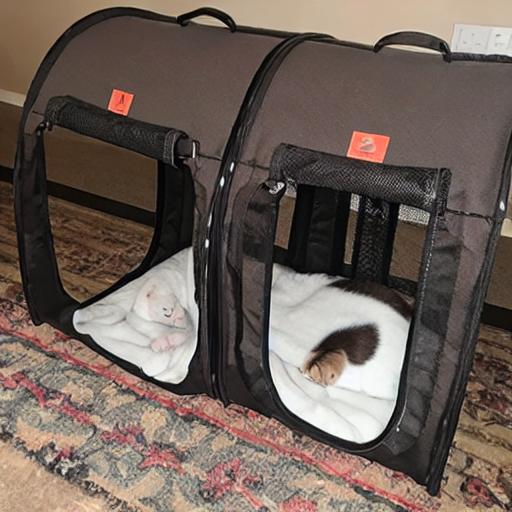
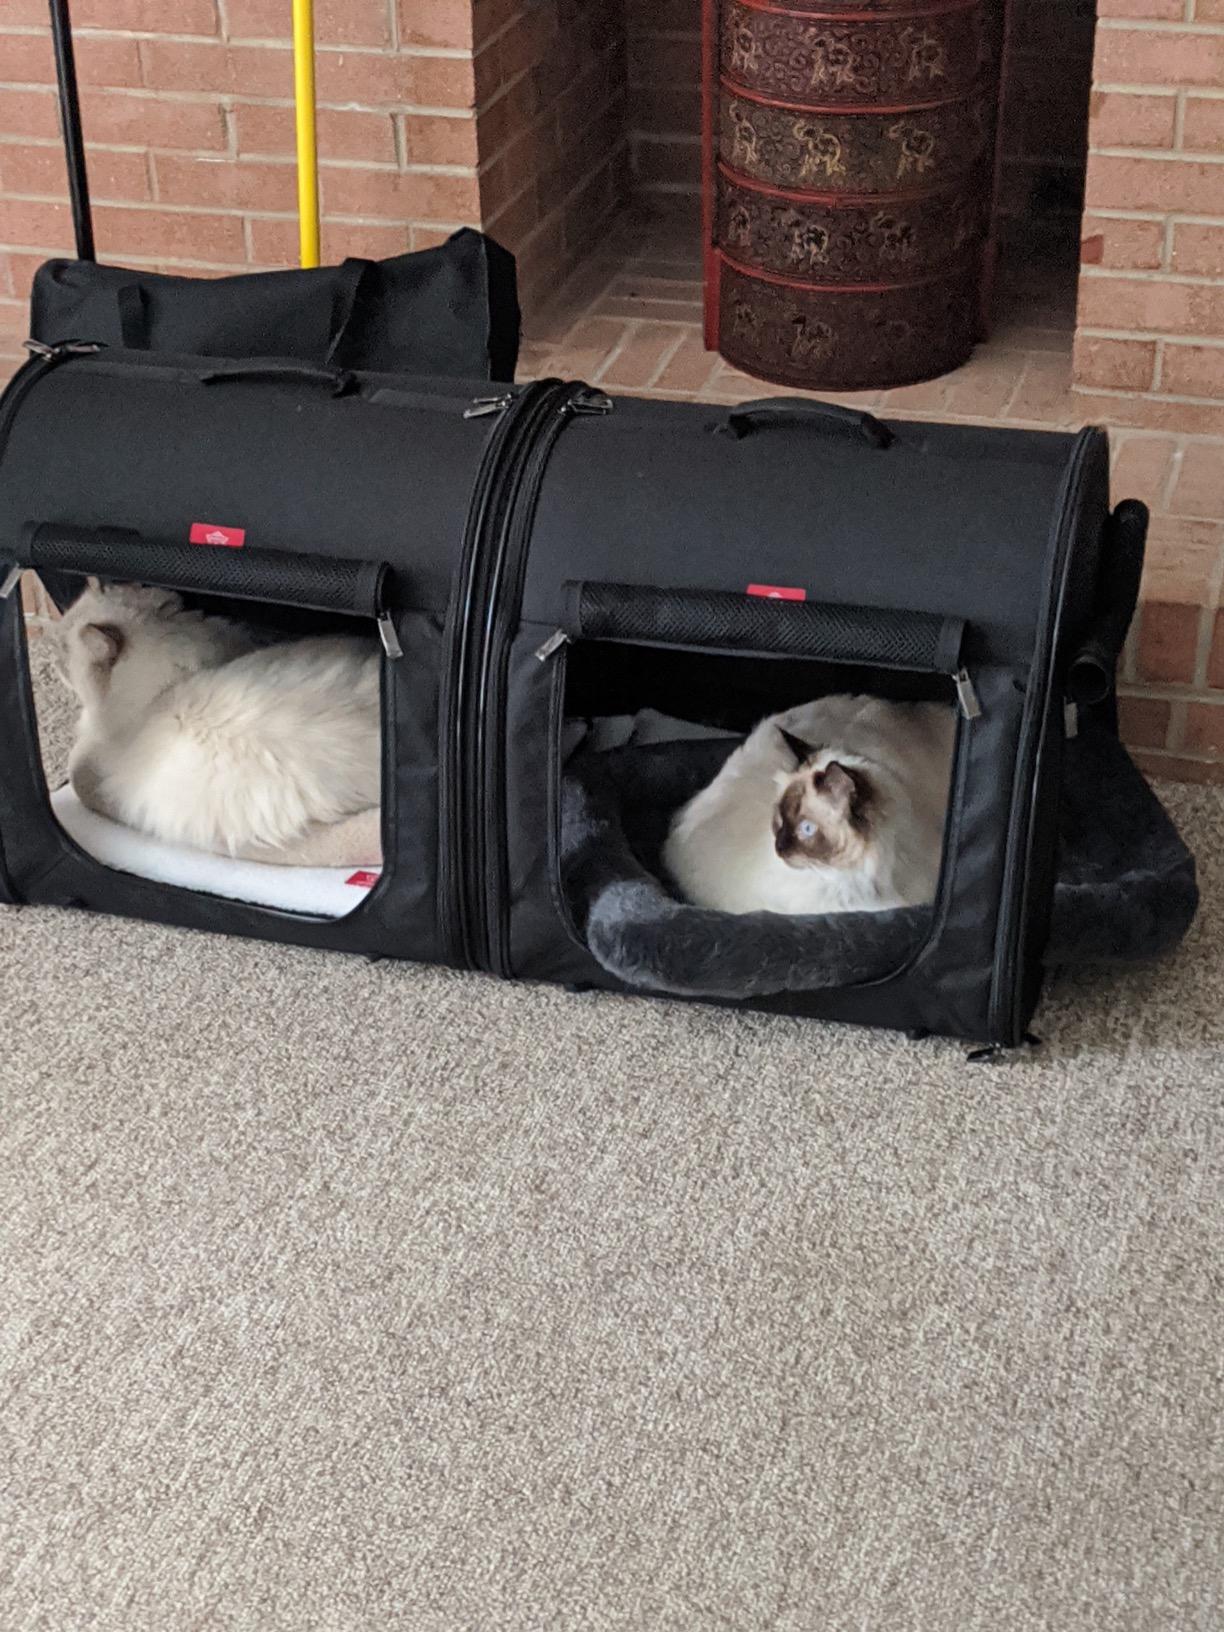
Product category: items_kennel
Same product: no